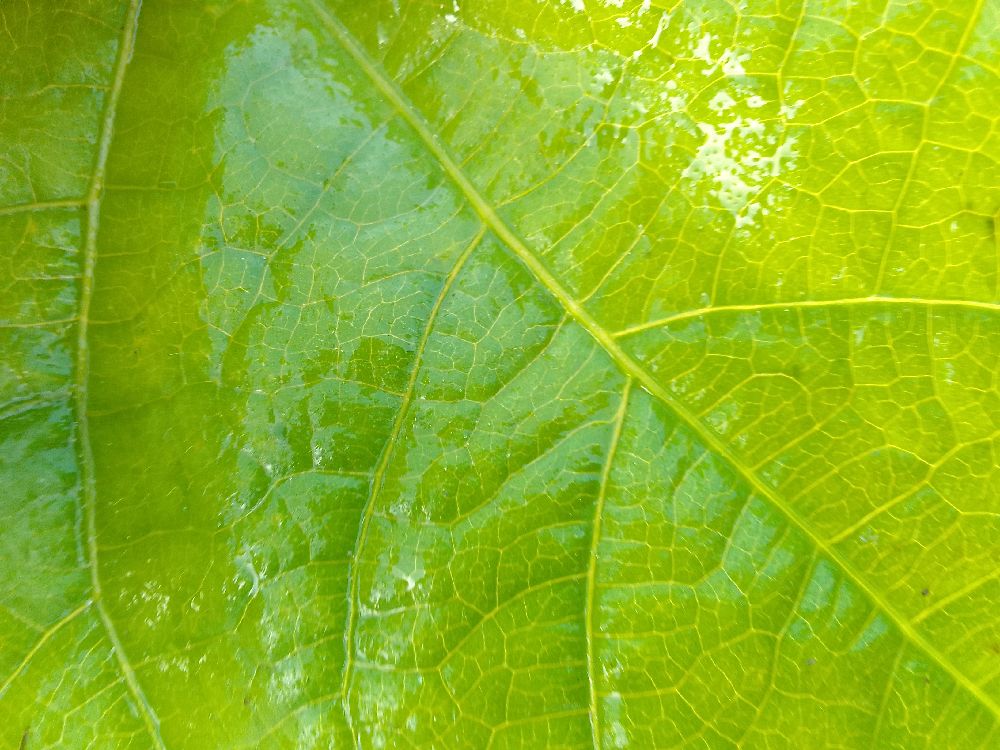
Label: healthy